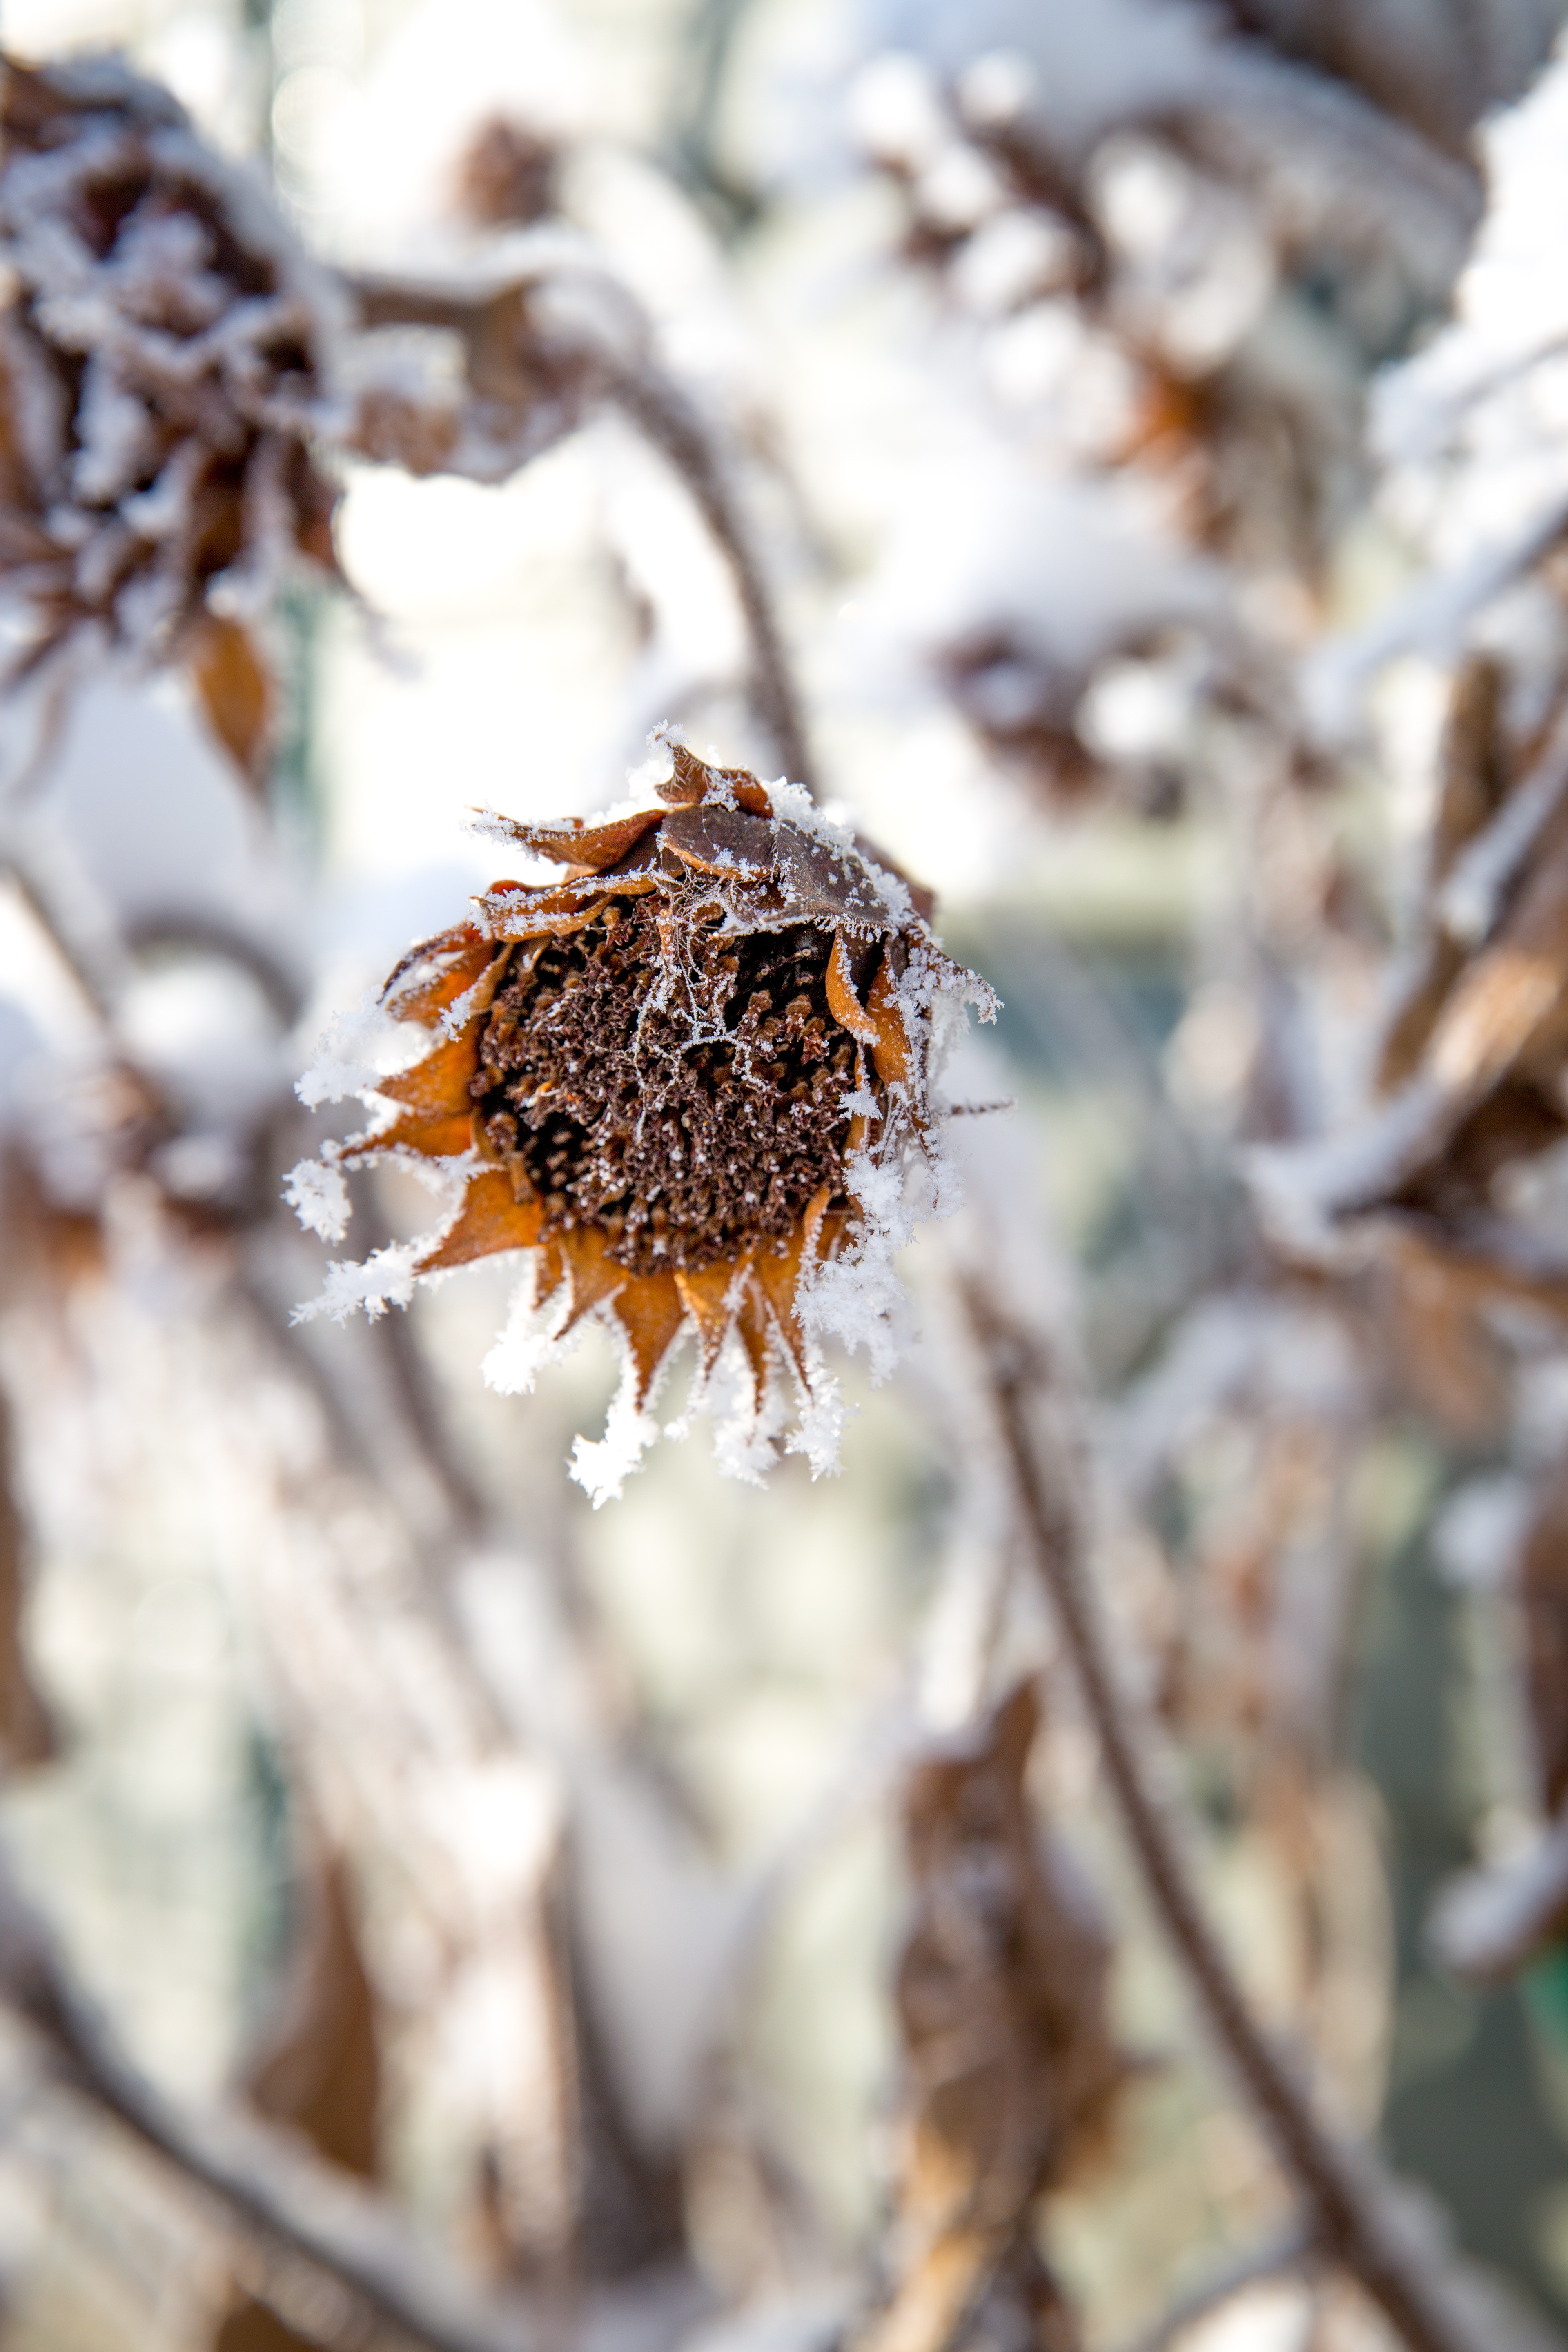
tree, nature, branch, snow, cold, winter, plant, white, leaf, flower, frost, waiting, spring, produce, autumn, botany, frozen, flora, season, fauna, close up, remains, macro photography, flowering plant, dormant, asleep